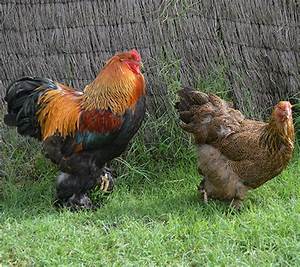
Label: gallina